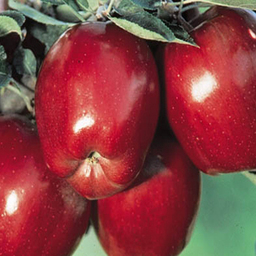
Label: Apple